Bromo-DragonFLY

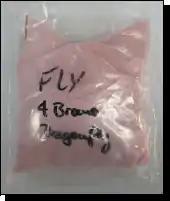
4BDF Bromo Dragonfly powder. The pink color is most likely due to an impurity. The color of pure Bromo Dragonfly BDF is usually white to off-white.

The toxicity of Bromo-DragonFLY appears to be fairly high for humans, with reports of at least five deaths believed to have resulted from Bromo-DragonFLY in Norway, Sweden,